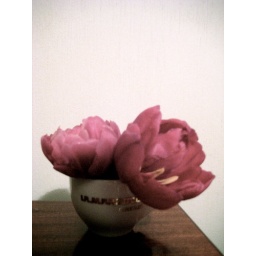
flowers in a cup